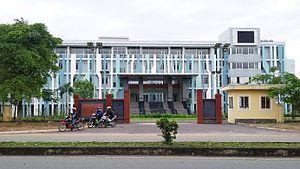
L'université nationale de Hô-Chi-Minh-Ville est l'une des deux plus importantes universités du Viêt Nam.